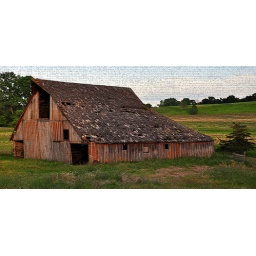
This old barn stands empty and aging in a valley pasture along Hwy 31 in southern Cherokee County, Iowa.